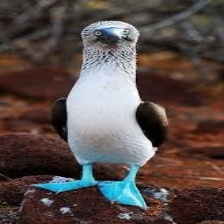
Species: ABBOTTS BOOBY
Scientific name: PAPASULA ABBOTTI